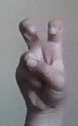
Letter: toot